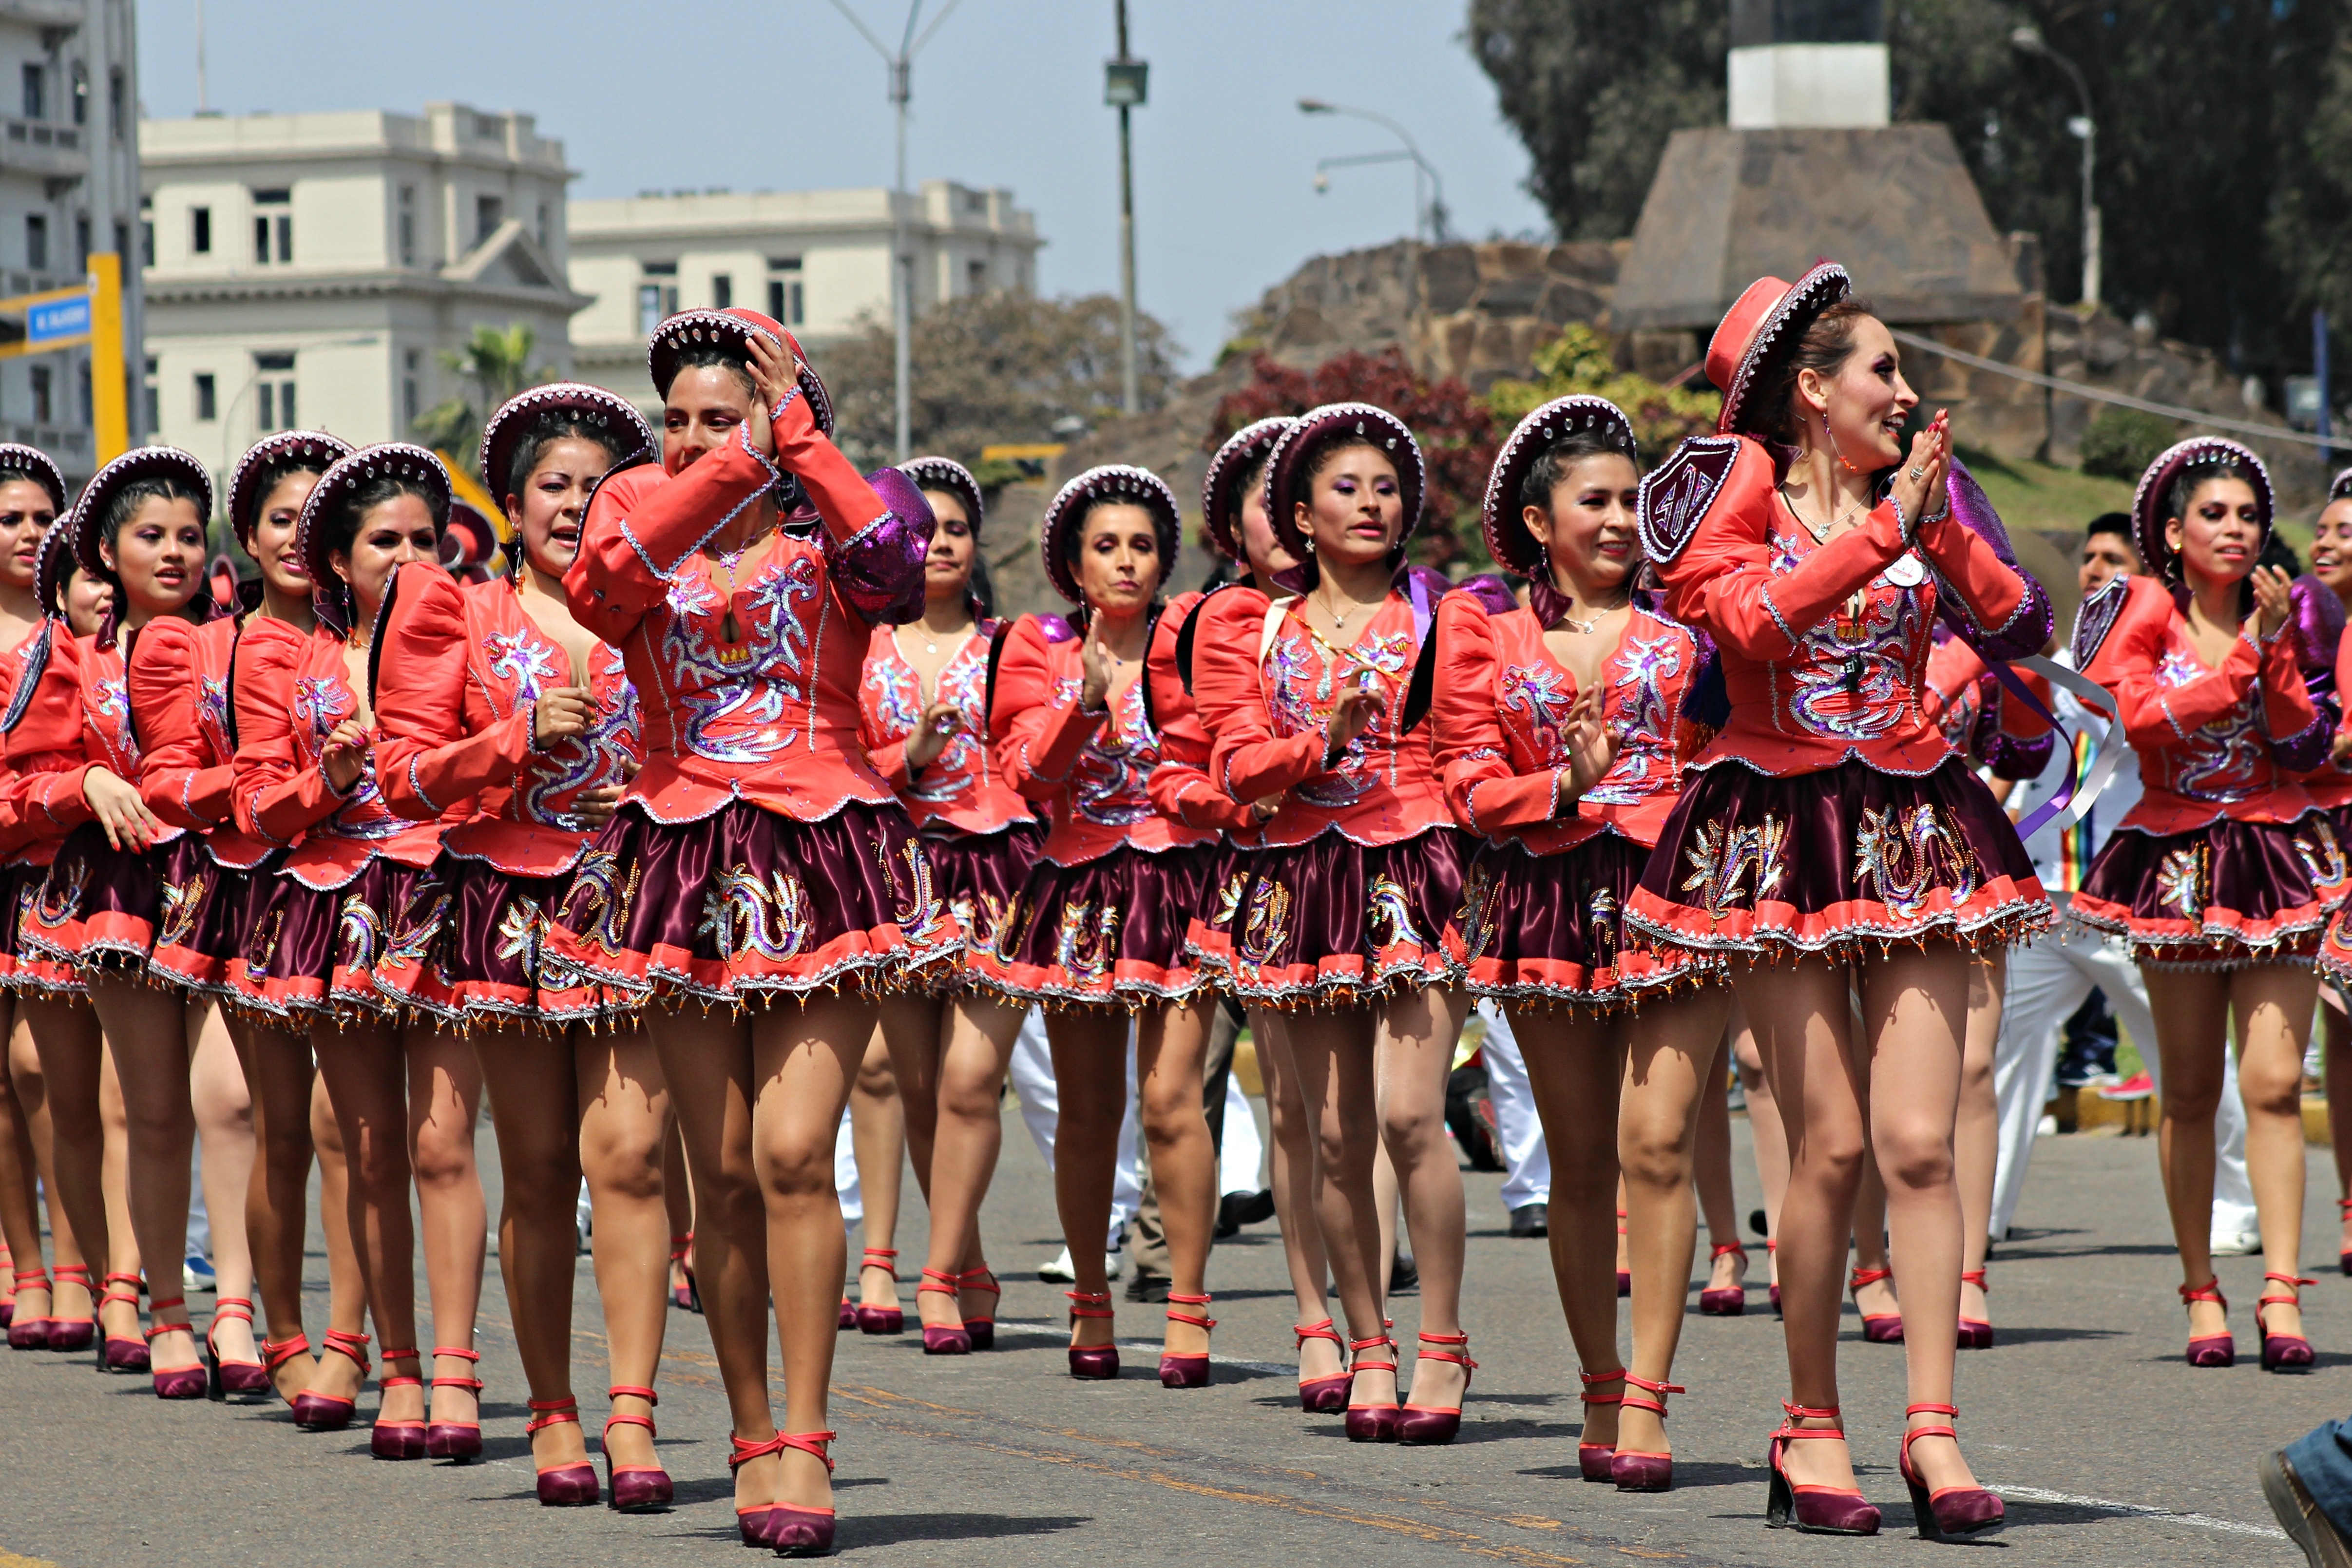
nature, architecture, people, woman, dance, color, cheering, peru, national, festival, sports, latin, culture, costume, andes, traditional, lima, cheerleading